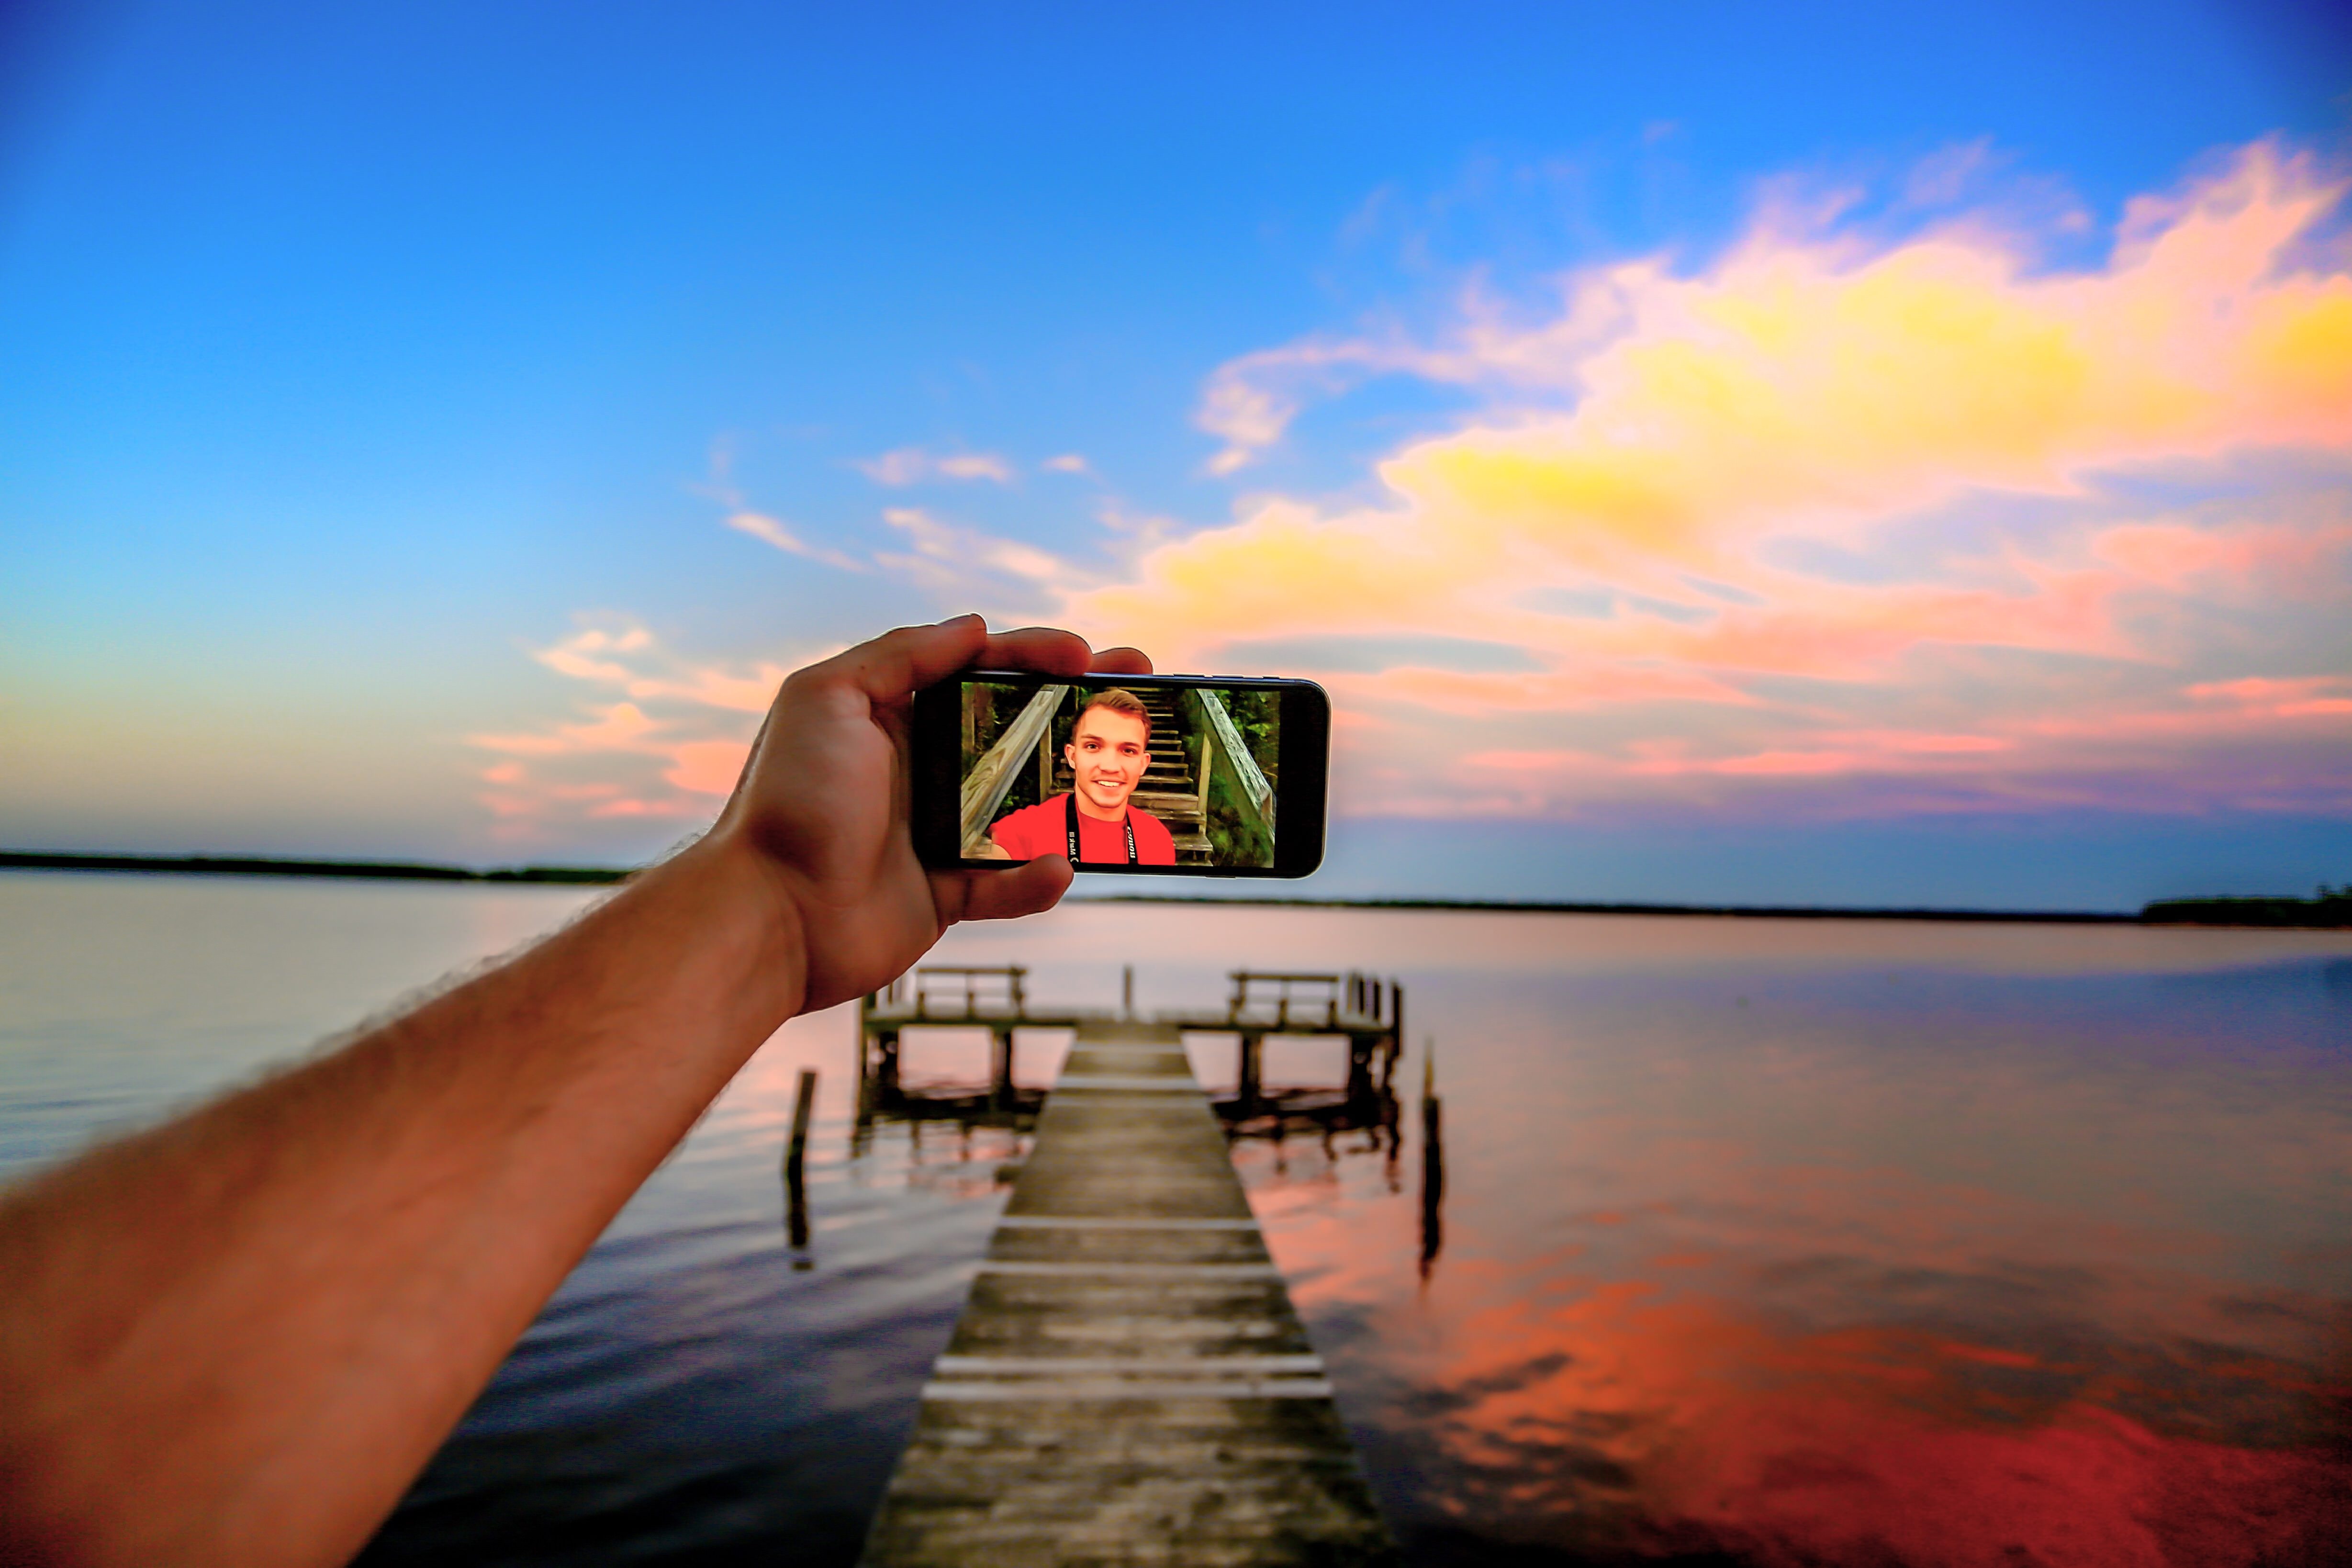
smartphone, hand, beach, landscape, sea, coast, water, ocean, horizon, dock, blur, sky, sunrise, sunset, camera, pier, vacation, travel, recreation, dusk, evening, reflection, seascape, bay, leisure, seashore, arm, mobile phone, close up, clouds, focus, relaxation, selfie, cellphone, front camera